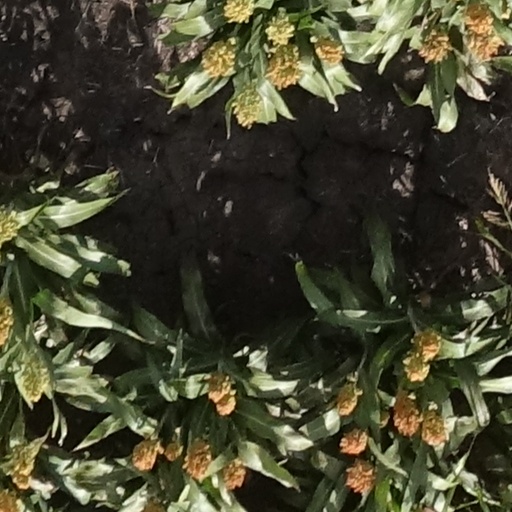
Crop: sorghum